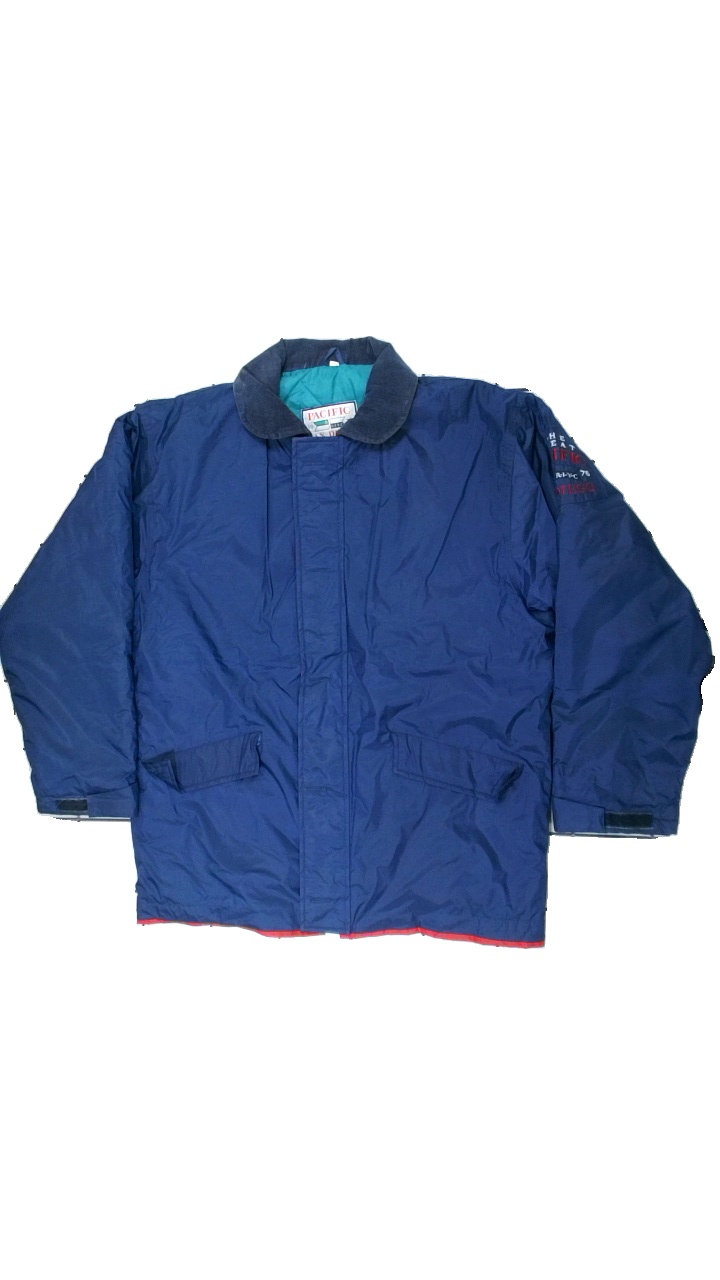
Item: Jacket (Unisex)
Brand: Pacific San Diego
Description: Old jacket, maybe from the 80's or 90's. From Pacific San Diego, size S. Okay condition but collar is very dirty.
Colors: Blue, Red
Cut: Regular
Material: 100% nylo
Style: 80s
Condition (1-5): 3
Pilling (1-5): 5
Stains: Minor
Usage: Recycle
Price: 50-100